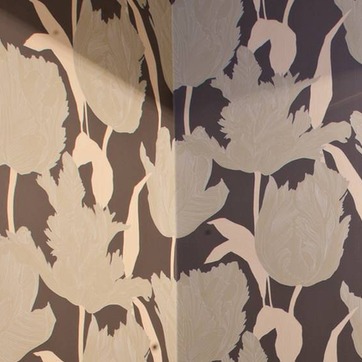
Material: wallpaper